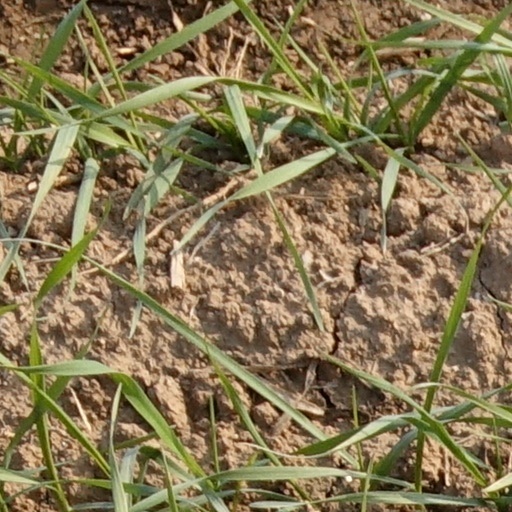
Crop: wheat